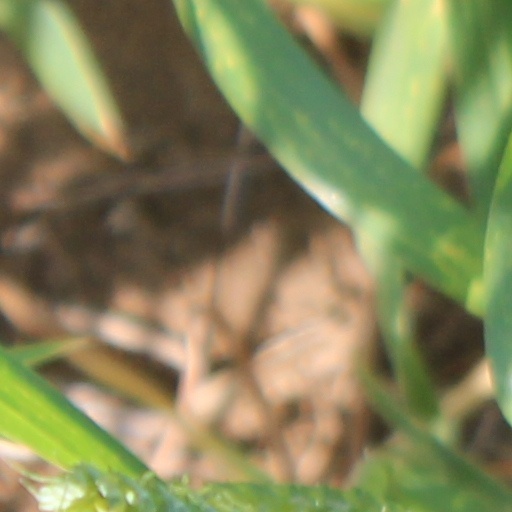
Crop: wheat